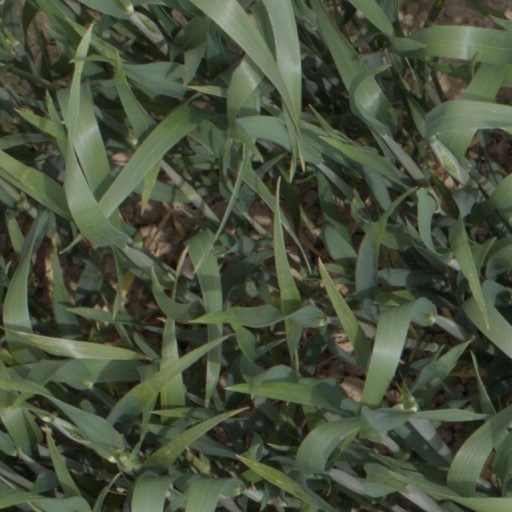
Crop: wheat